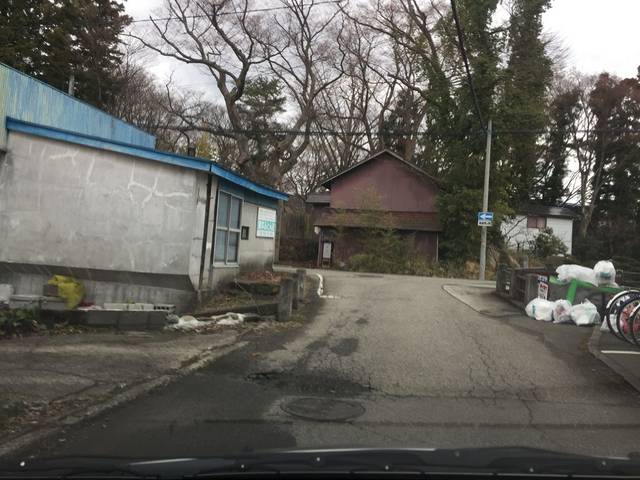
Region: Japan
Coordinates: 37.504, 139.938